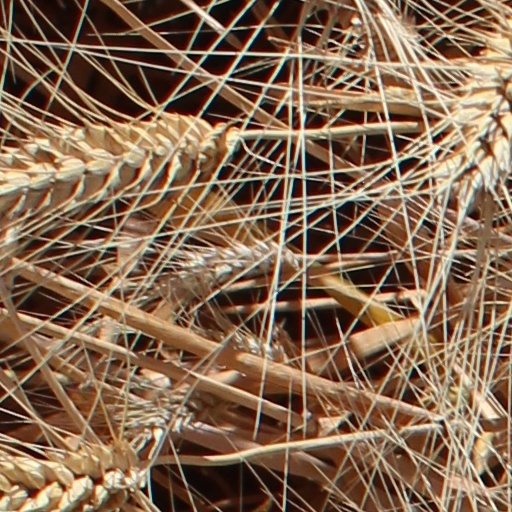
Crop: wheat